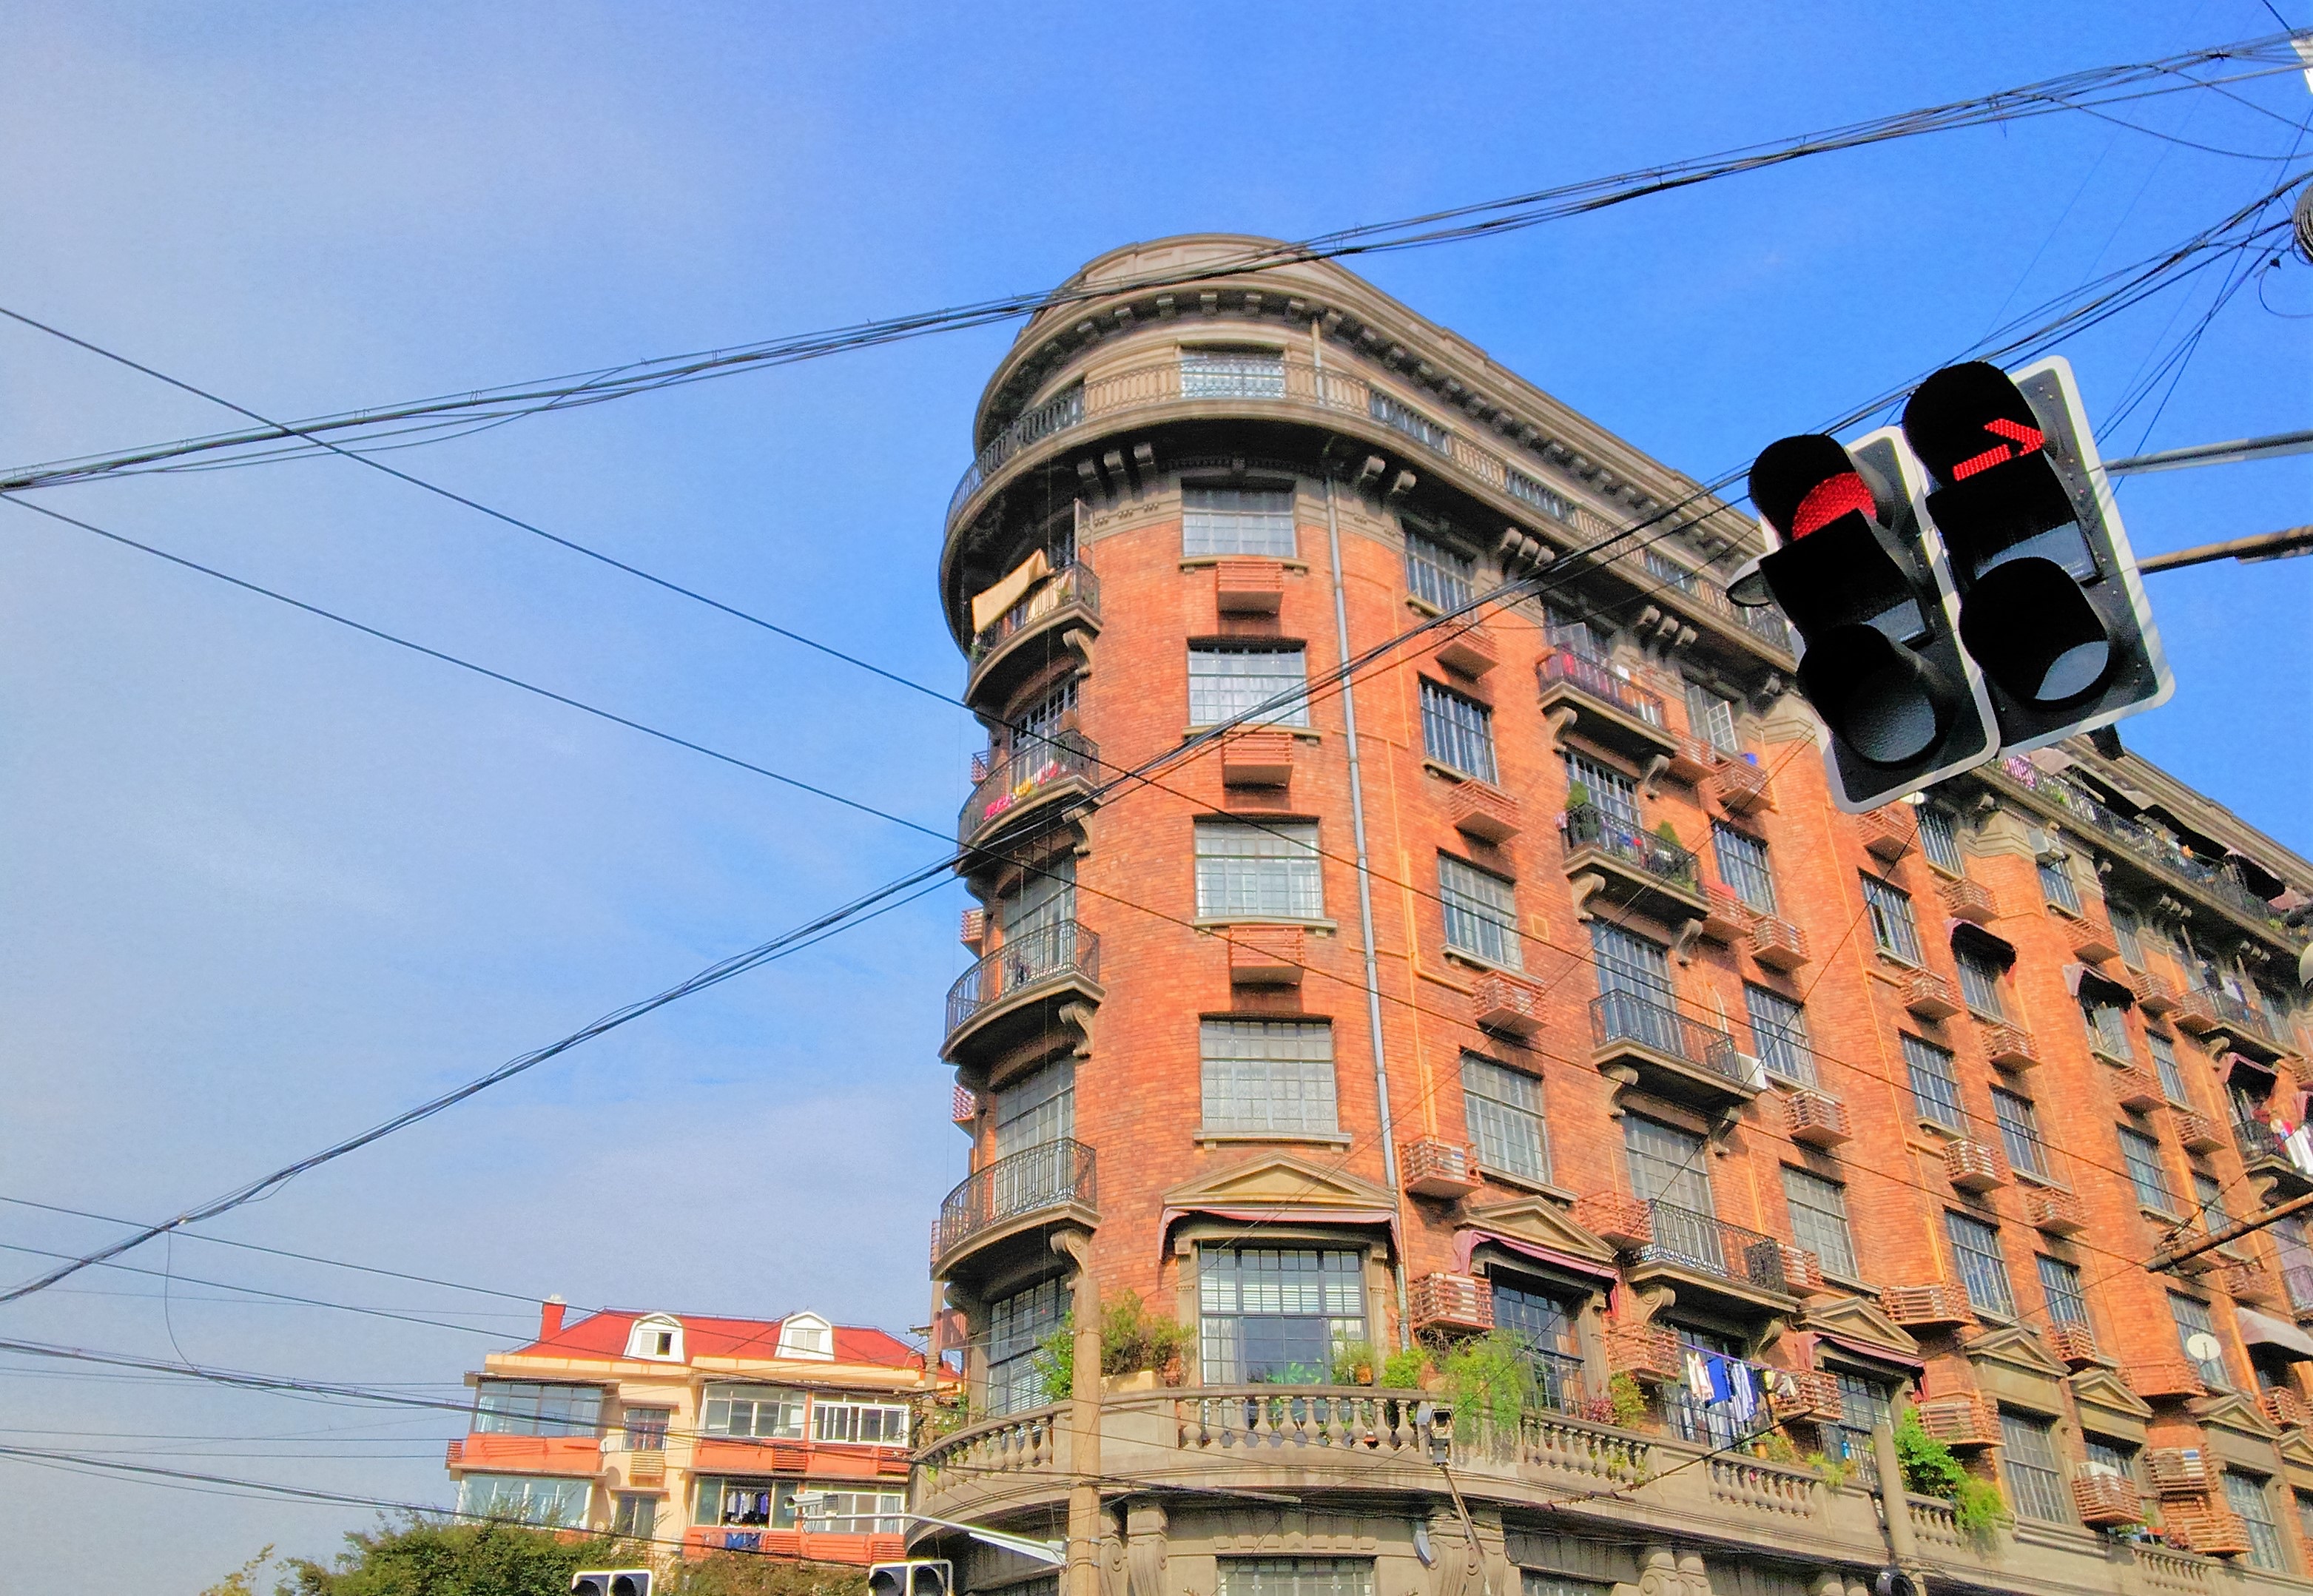
downtown, tower, facade, neighbourhood, residential area